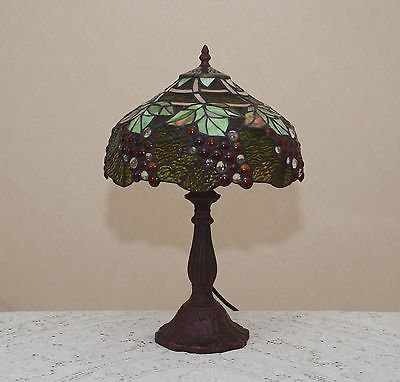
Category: lamp